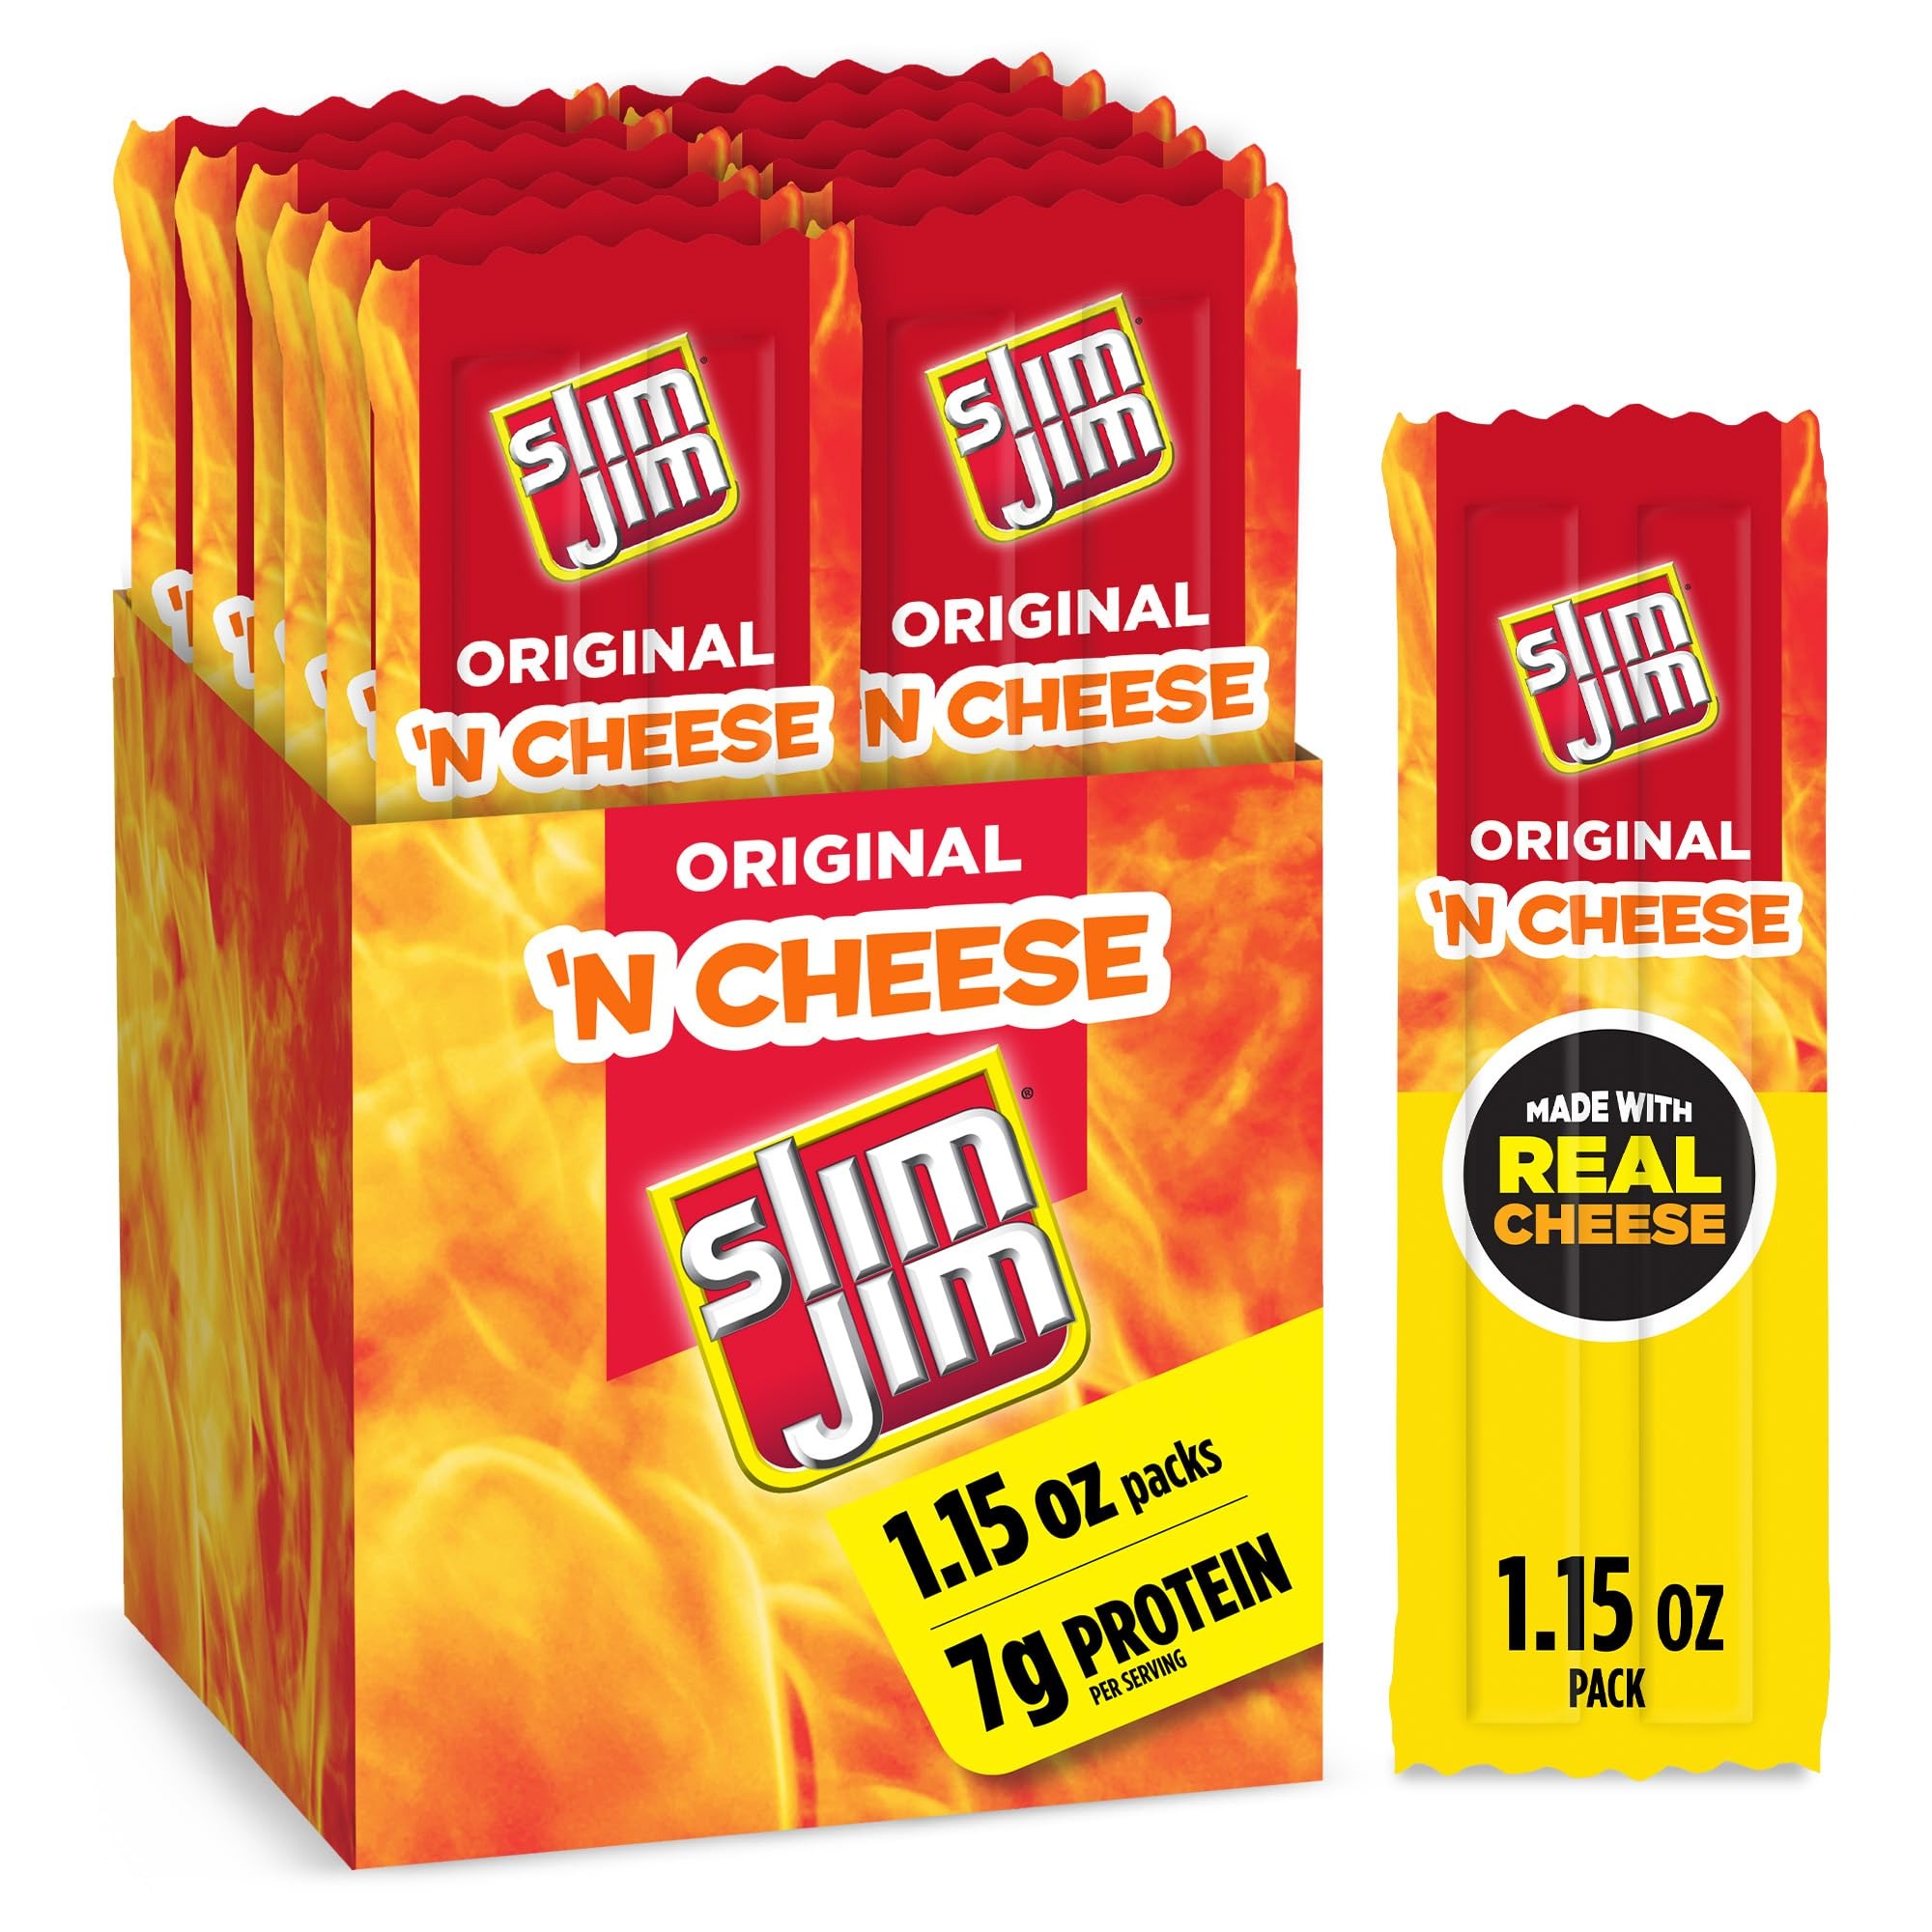
Item Name: Slim Jim Beef 'N Cheese Smoked Meat Sticks, Original Flavor, 7g Protein Per Serving, 1.15 oz. (14 Count)
Bullet Point 1: Contains a 14-count box of individually wrapped 1.5-ounce Slim Jim Original Beef Snack Stick 'N Cheese Snacks
Bullet Point 2: Feast your eyes on the dynamic duo of Slim Jim Original Smoked Meat Sticks and cheddar cheese
Bullet Point 3: These tasty snacks are made with real cheese
Bullet Point 4: Slim Jim meat and traditional cheese sticks are delicious snacks
Bullet Point 5: 7 grams of protein per snack stick
Value: 16.096
Unit: Ounce

Price: 25.5